George Psalmanazar

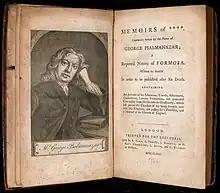
Title page of "Memoirs of ****, Commonly Known by the Name of George Psalmanazar; a Reputed Native of Formosa"

George Psalmanazar died on 3 May 1763 in Ironmonger Row, London, England. In his will, completed the previous year, he styled himself a poor, sinful and worthless creature; he directed that his body should be committed to the common burying ground, in the humblest and cheapest manner; and he solemnly declared that his History of Formosa was a base and shameful imposture, a fraud on the public. He left behind him an autobiography, "Memoirs of ****, Commonly Known by the Name of George Psalmanazar; a Reputed Native of Formosa," which first appeared in 1764. The book withholds his real birth name, which is still unknown, but contains a wealth of detail about his early life and the development of his impostures.